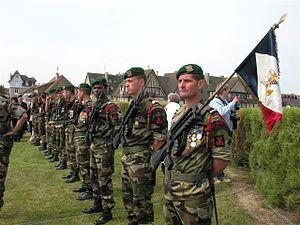
Commando marine pendant la cérémonie du 06 juin 2009, hommage au commando Kieffer (France).
Les commandos marine sont des unités d'élite de la Marine nationale française. Ils agissent principalement au profit du Commandement des opérations spéciales. Cette unité est considérée comme l'une des références mondiales en matière de forces spéciales et d'unité de contre-terrorisme.